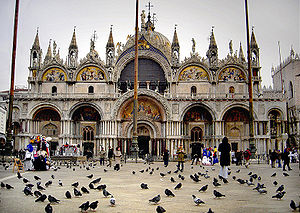
Markuskirken
Markuskirkens facade set fra Markuspladsen.
Markuskirken er en romerskkatolsk domkirke beliggende i Venedig. Den er opført i byzantinsk-gotisk stil og er et af byens kendteste vartegn. Sammen med det nærliggende Dogepaladset, det fritstående klokketårn Markustårnet og den af disse tre bygninger omkransede Markusplads udgør Markuskirken et kulturelt centrum for Venedig og udgjorde desuden indtil 1797 det administrative kernepunkt i Republikken Venedig. Dens mange forgyldte byzantinske mosaikker ligger til grund for dens kaldenavn Chiesa d'Oro. Opførelsen af kirken påbegyndtes i 832 og afsluttedes endeligt i 1617. Kirken er 76,5 m lang, 62,5 m bred og der er 5 kupler med 28 m indvendig højde og 43 m udvendig højde.